Animal House

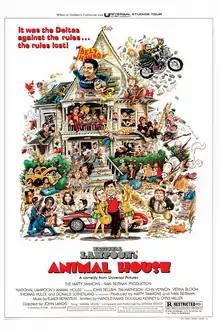
Theatrical release poster by Rick Meyerowitz

National Lampoon's Animal House is a 1978 American comedy film directed by John Landis and written by Harold Ramis, Douglas Kenney and Chris Miller. It stars John Belushi, Tim Matheson, John Vernon, Verna Bloom, Thomas Hulce, and Donald Sutherland. The film is about a trouble-making fraternity whose members challenge the authority of the dean of the fictional Faber College.